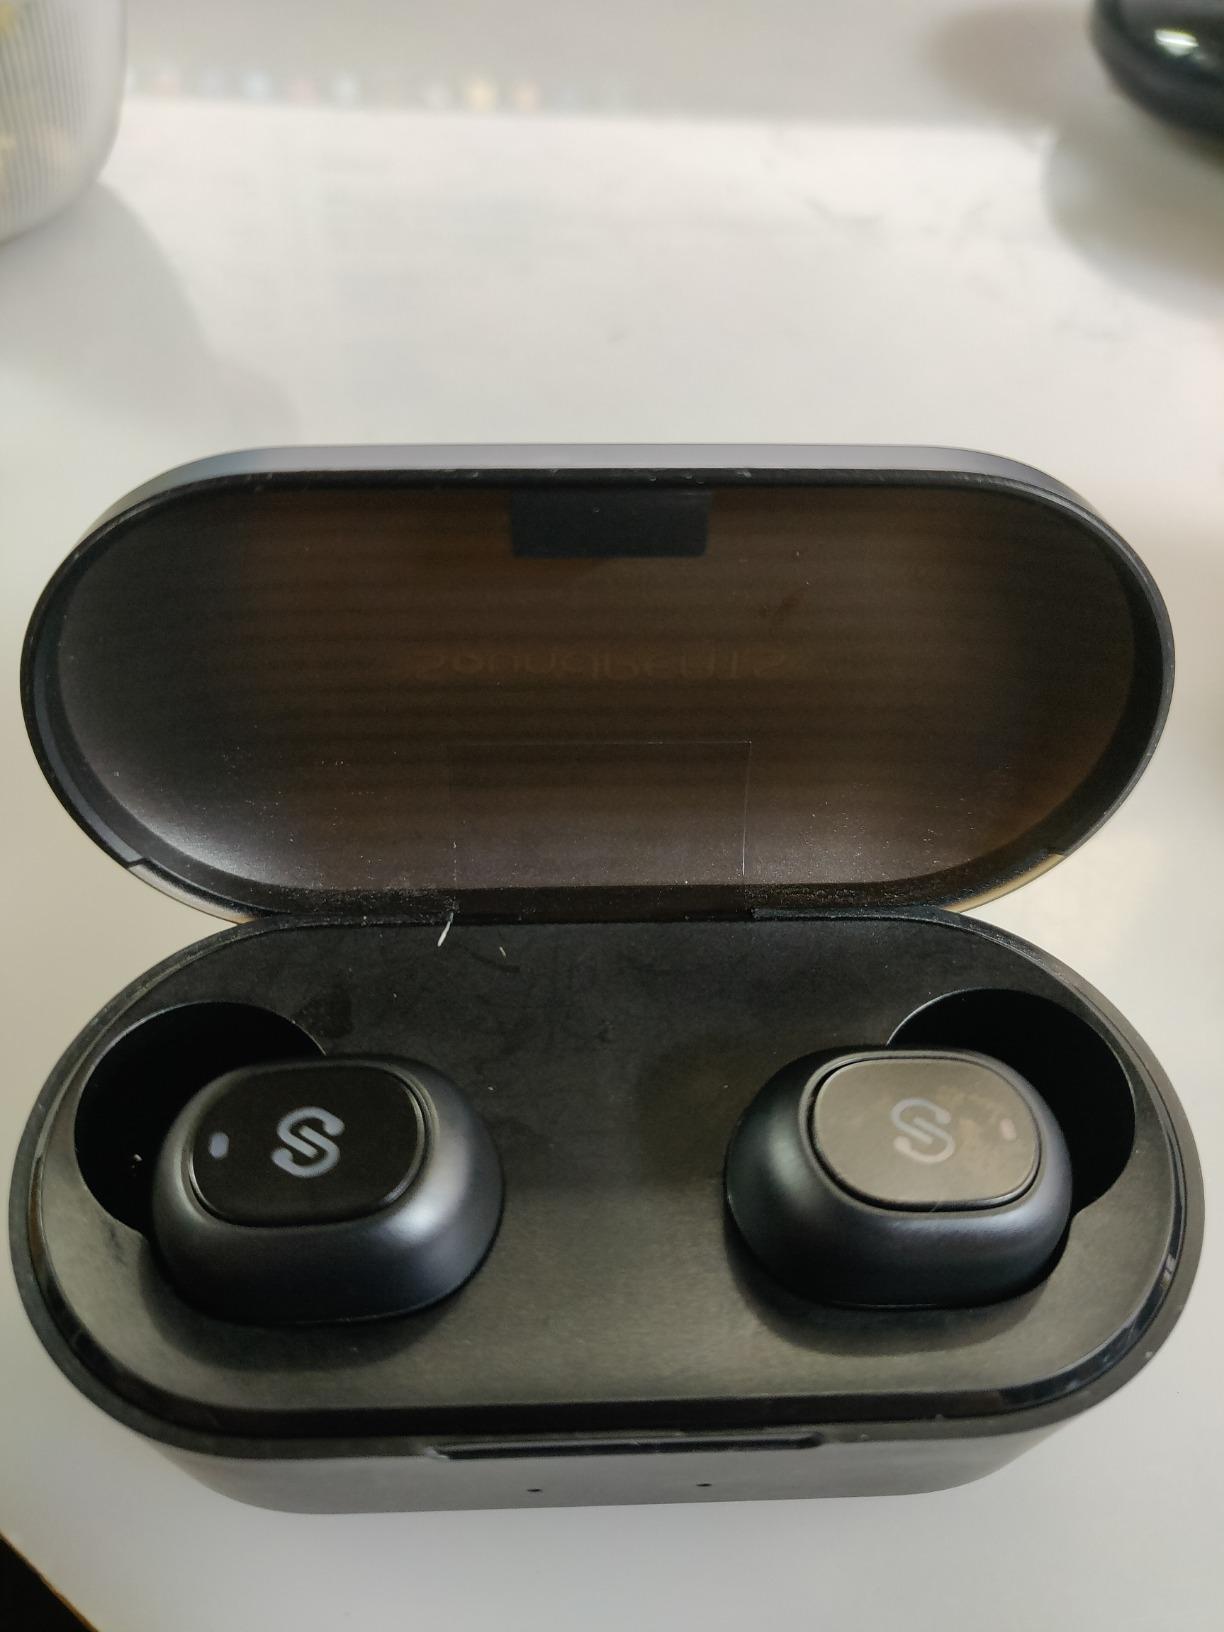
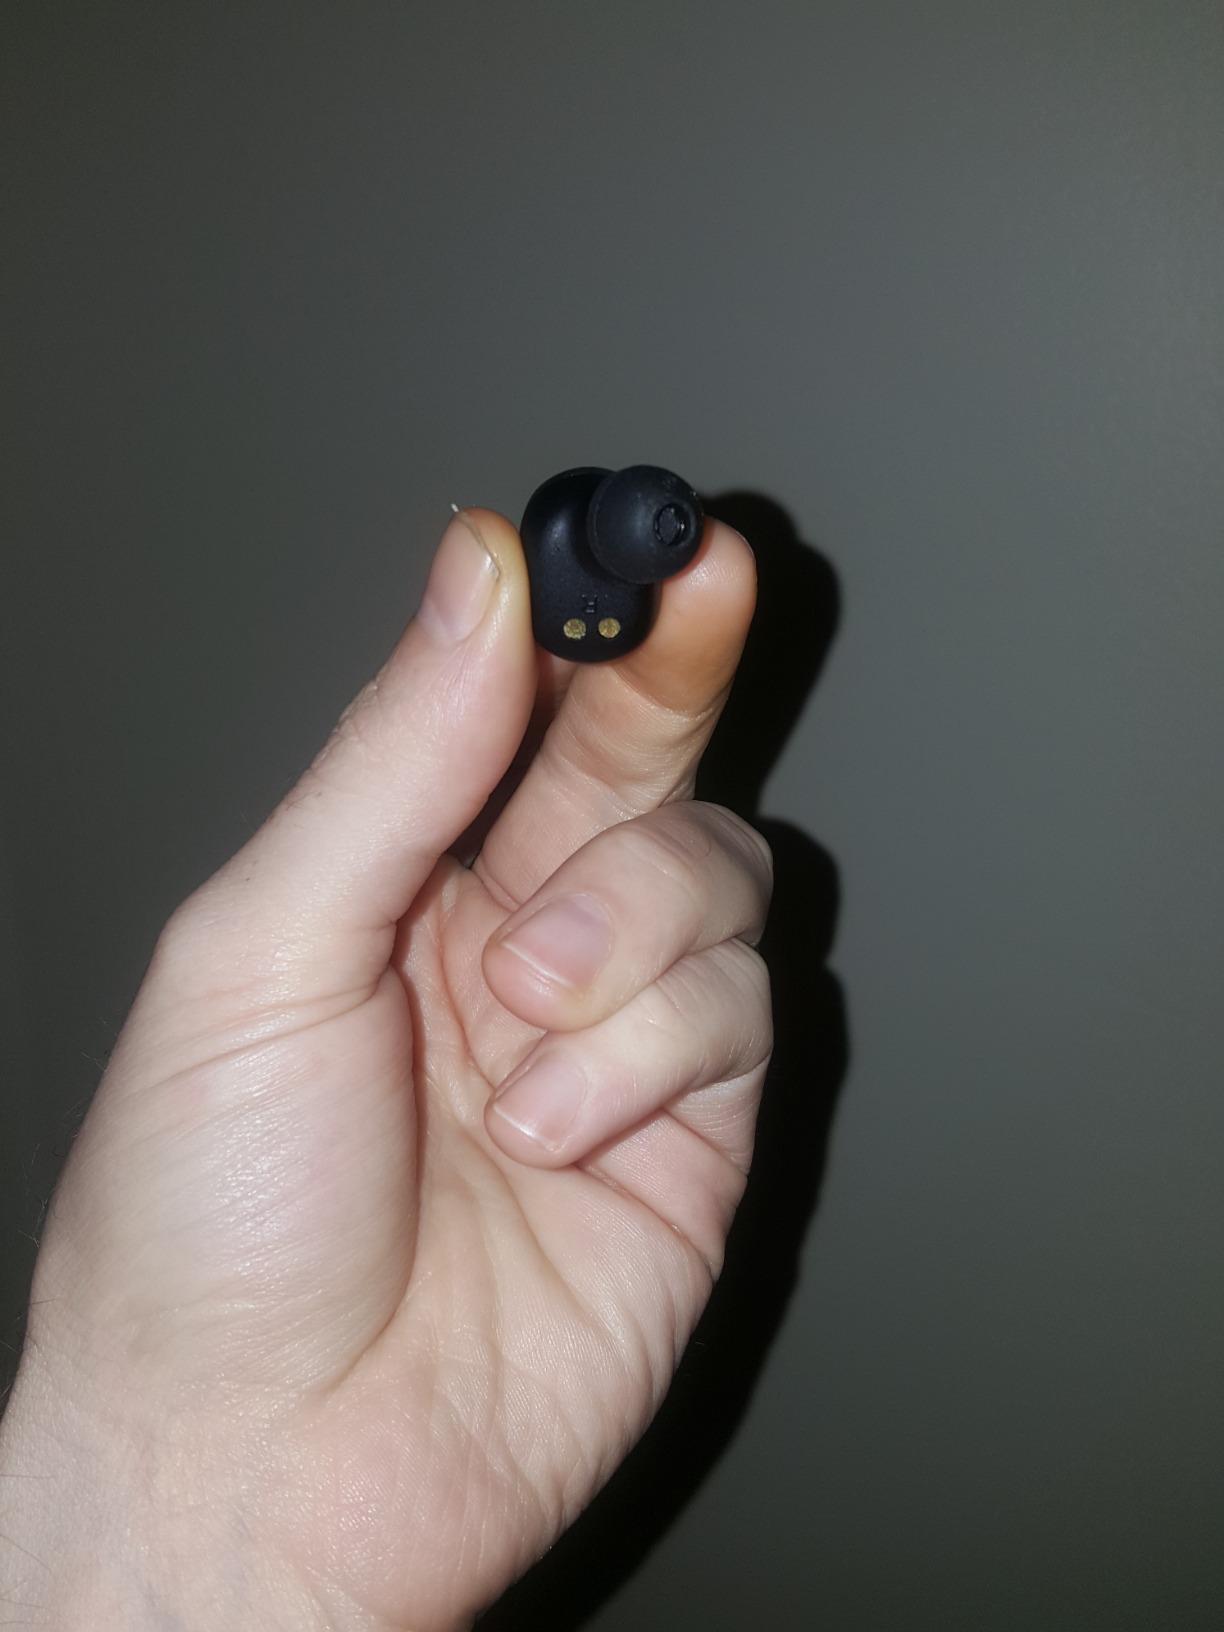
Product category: earbuds
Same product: yes